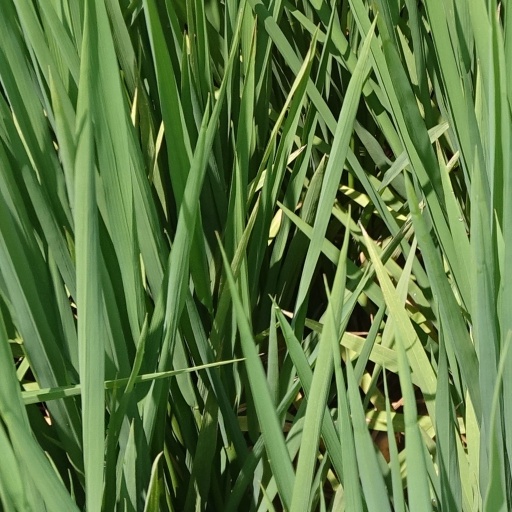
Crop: rice